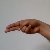
The image shows a hand gesture representing the letter 'H' in Indian Sign Language.